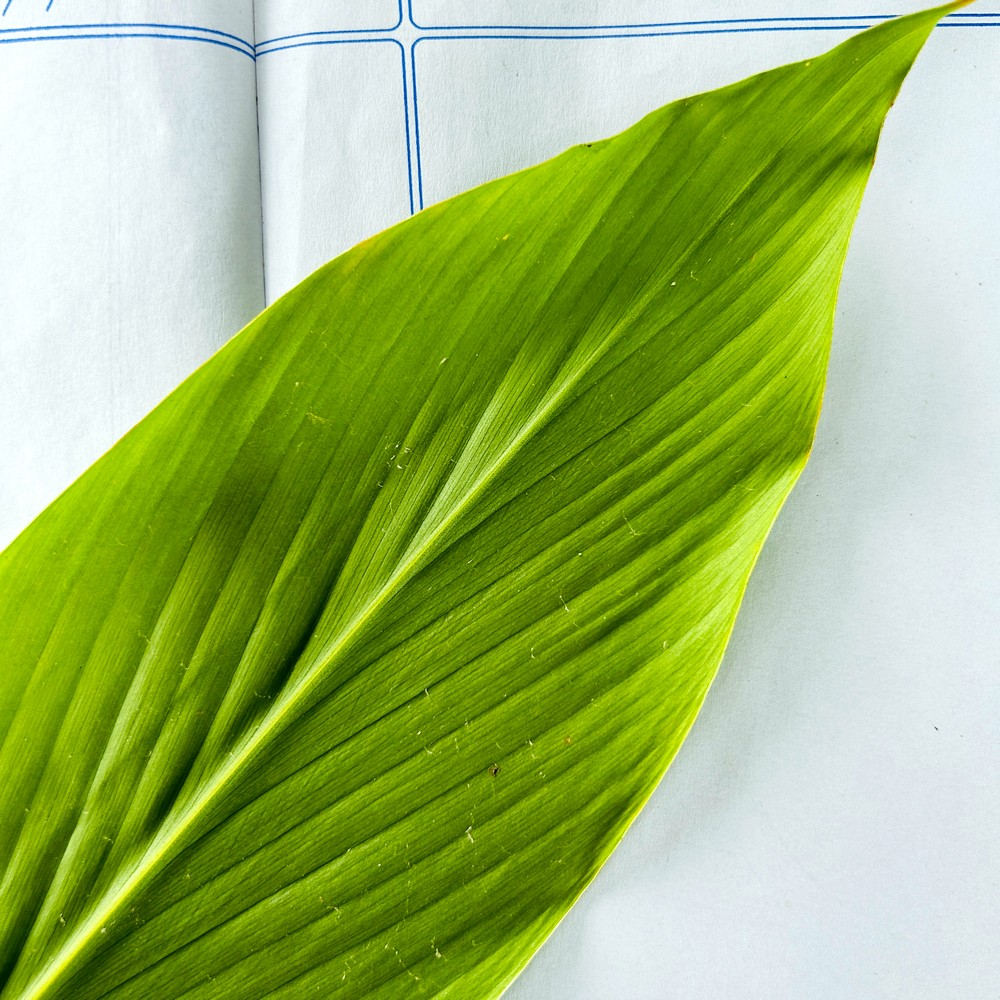
Label: Healthy Leaf